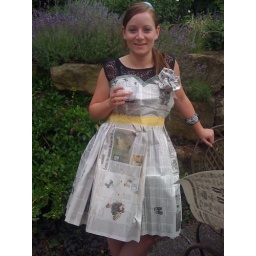
my sister in a newspaper dress